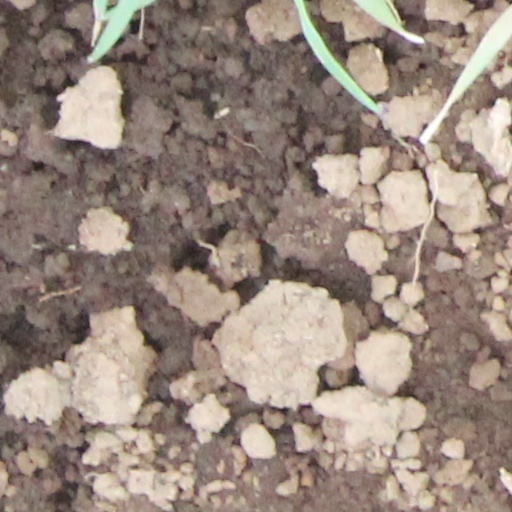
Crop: wheat